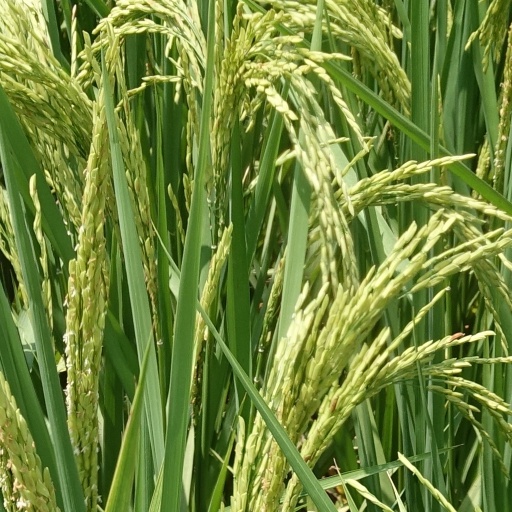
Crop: rice